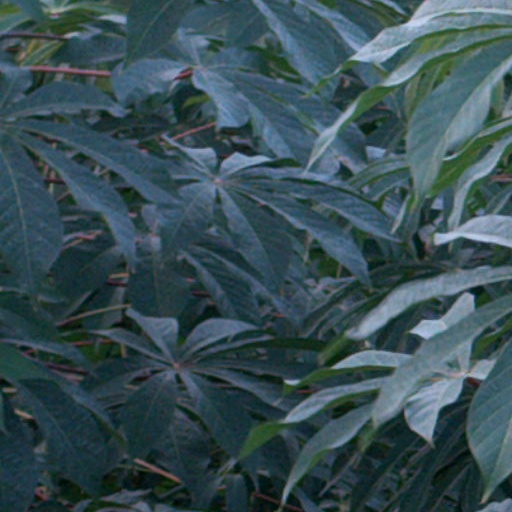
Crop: cassava